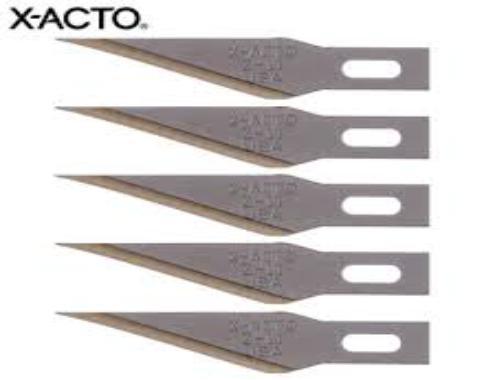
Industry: Necessities